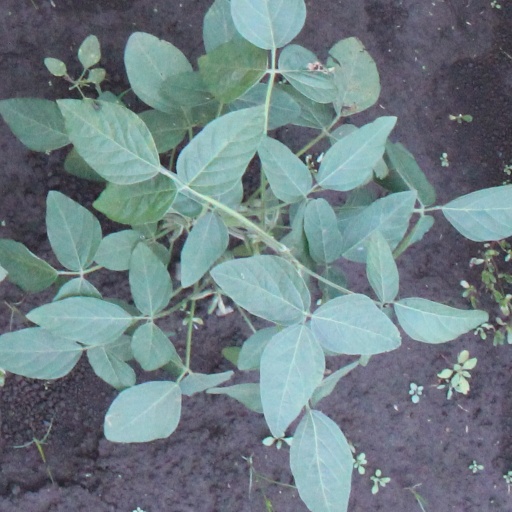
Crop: soybean